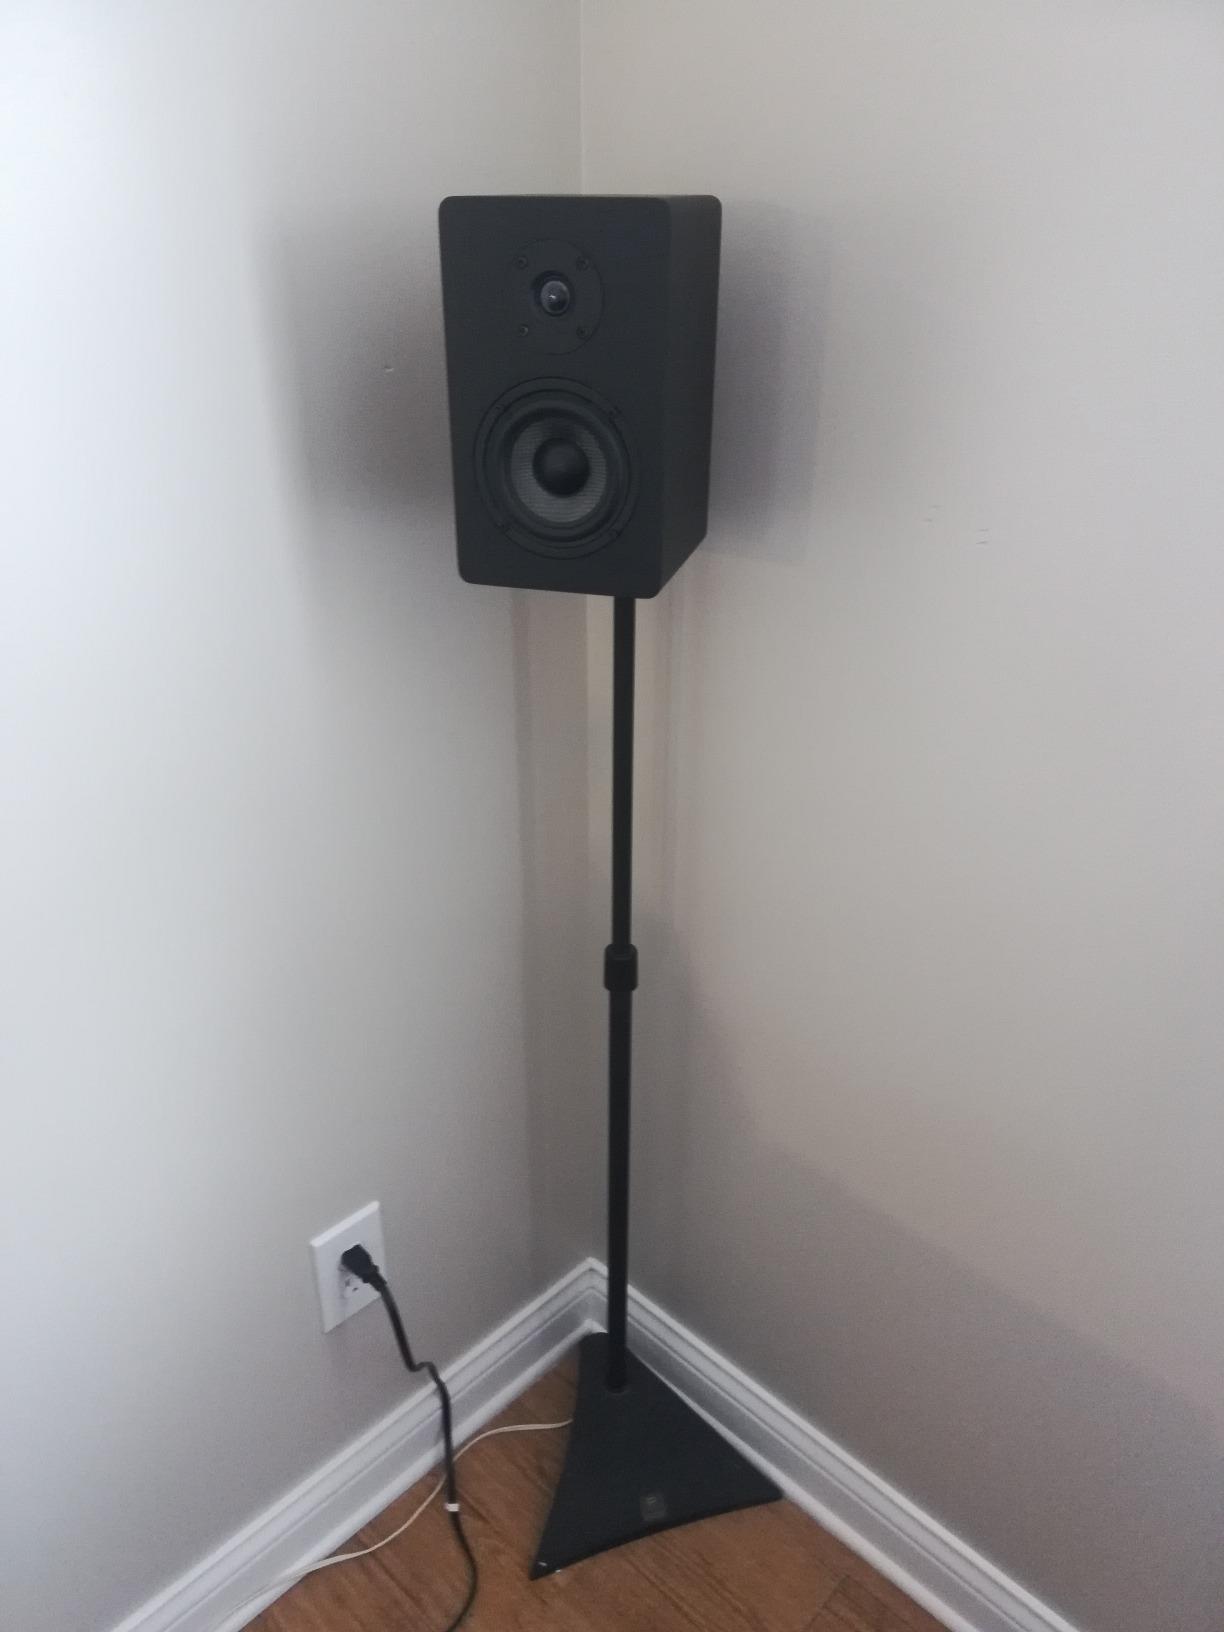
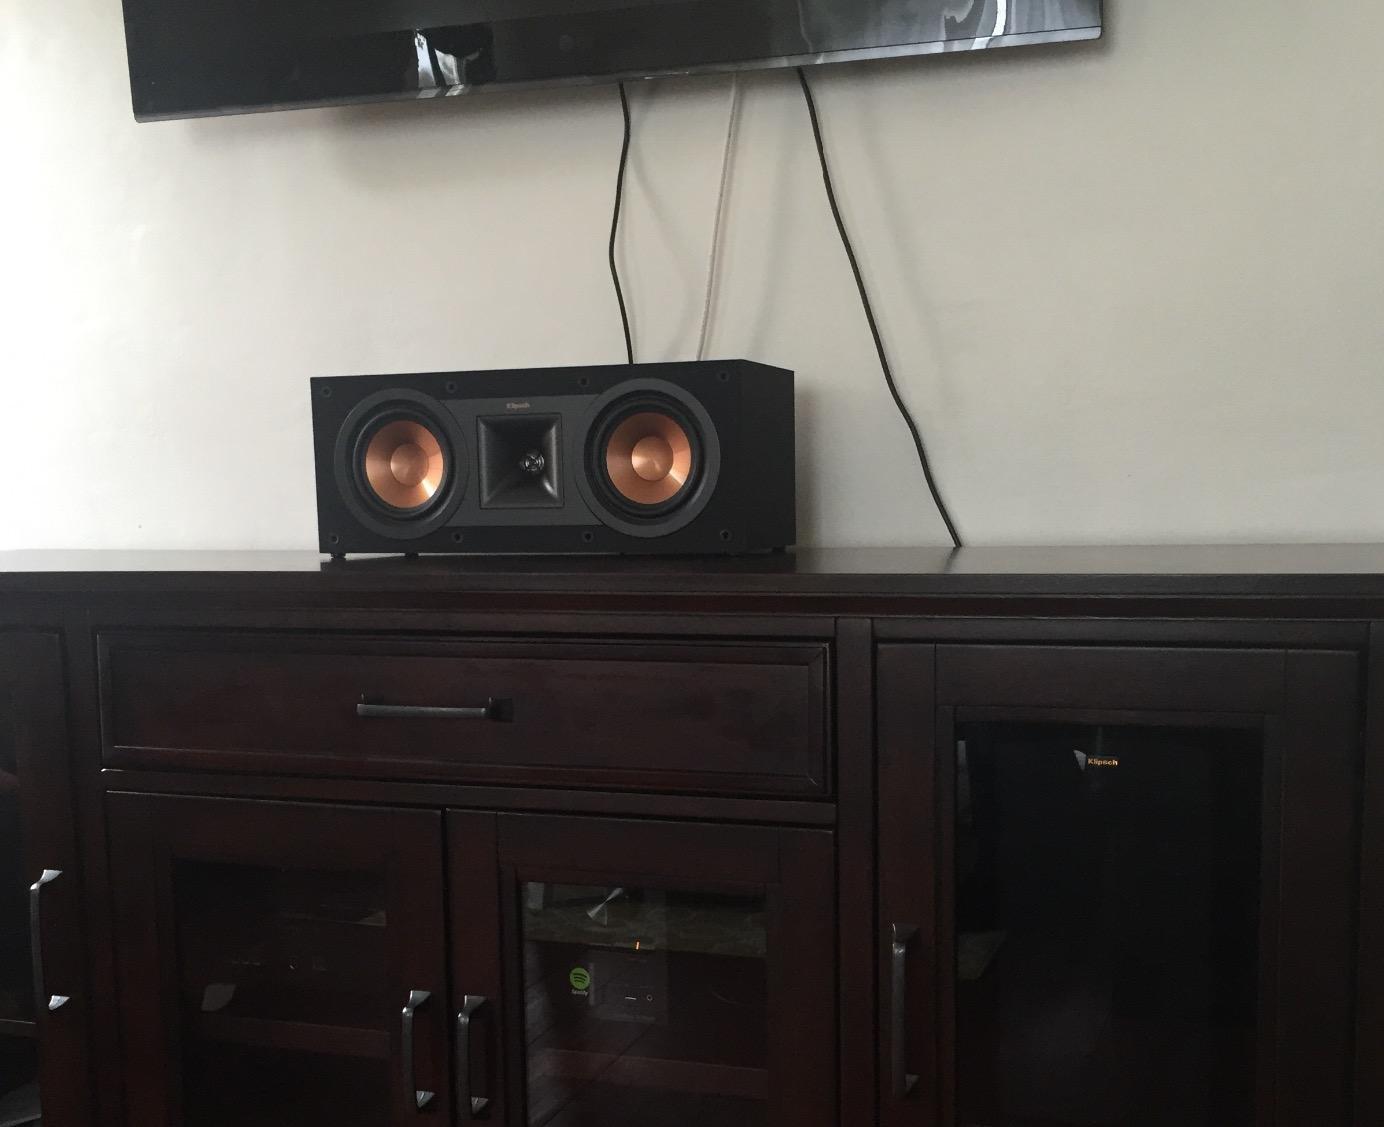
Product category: speaker
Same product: no